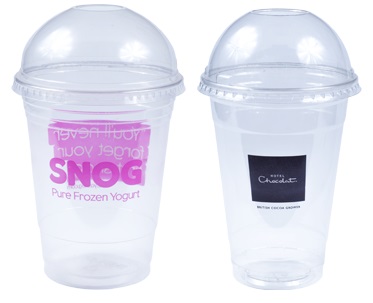
Label: plastic